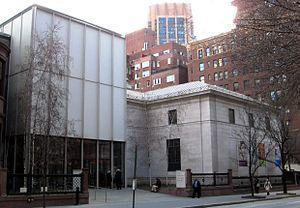
La Morgan Library and Museum est une bibliothèque de recherche et un musée fondé par J. P. Morgan, Jr en mémoire de son père John Pierpont Morgan. La bibliothèque et le musée se trouvent sur Madison Avenue au niveau de la 36ᵉ rue, dans le quartier de Murray Hill de Manhattan à New York aux États-Unis.